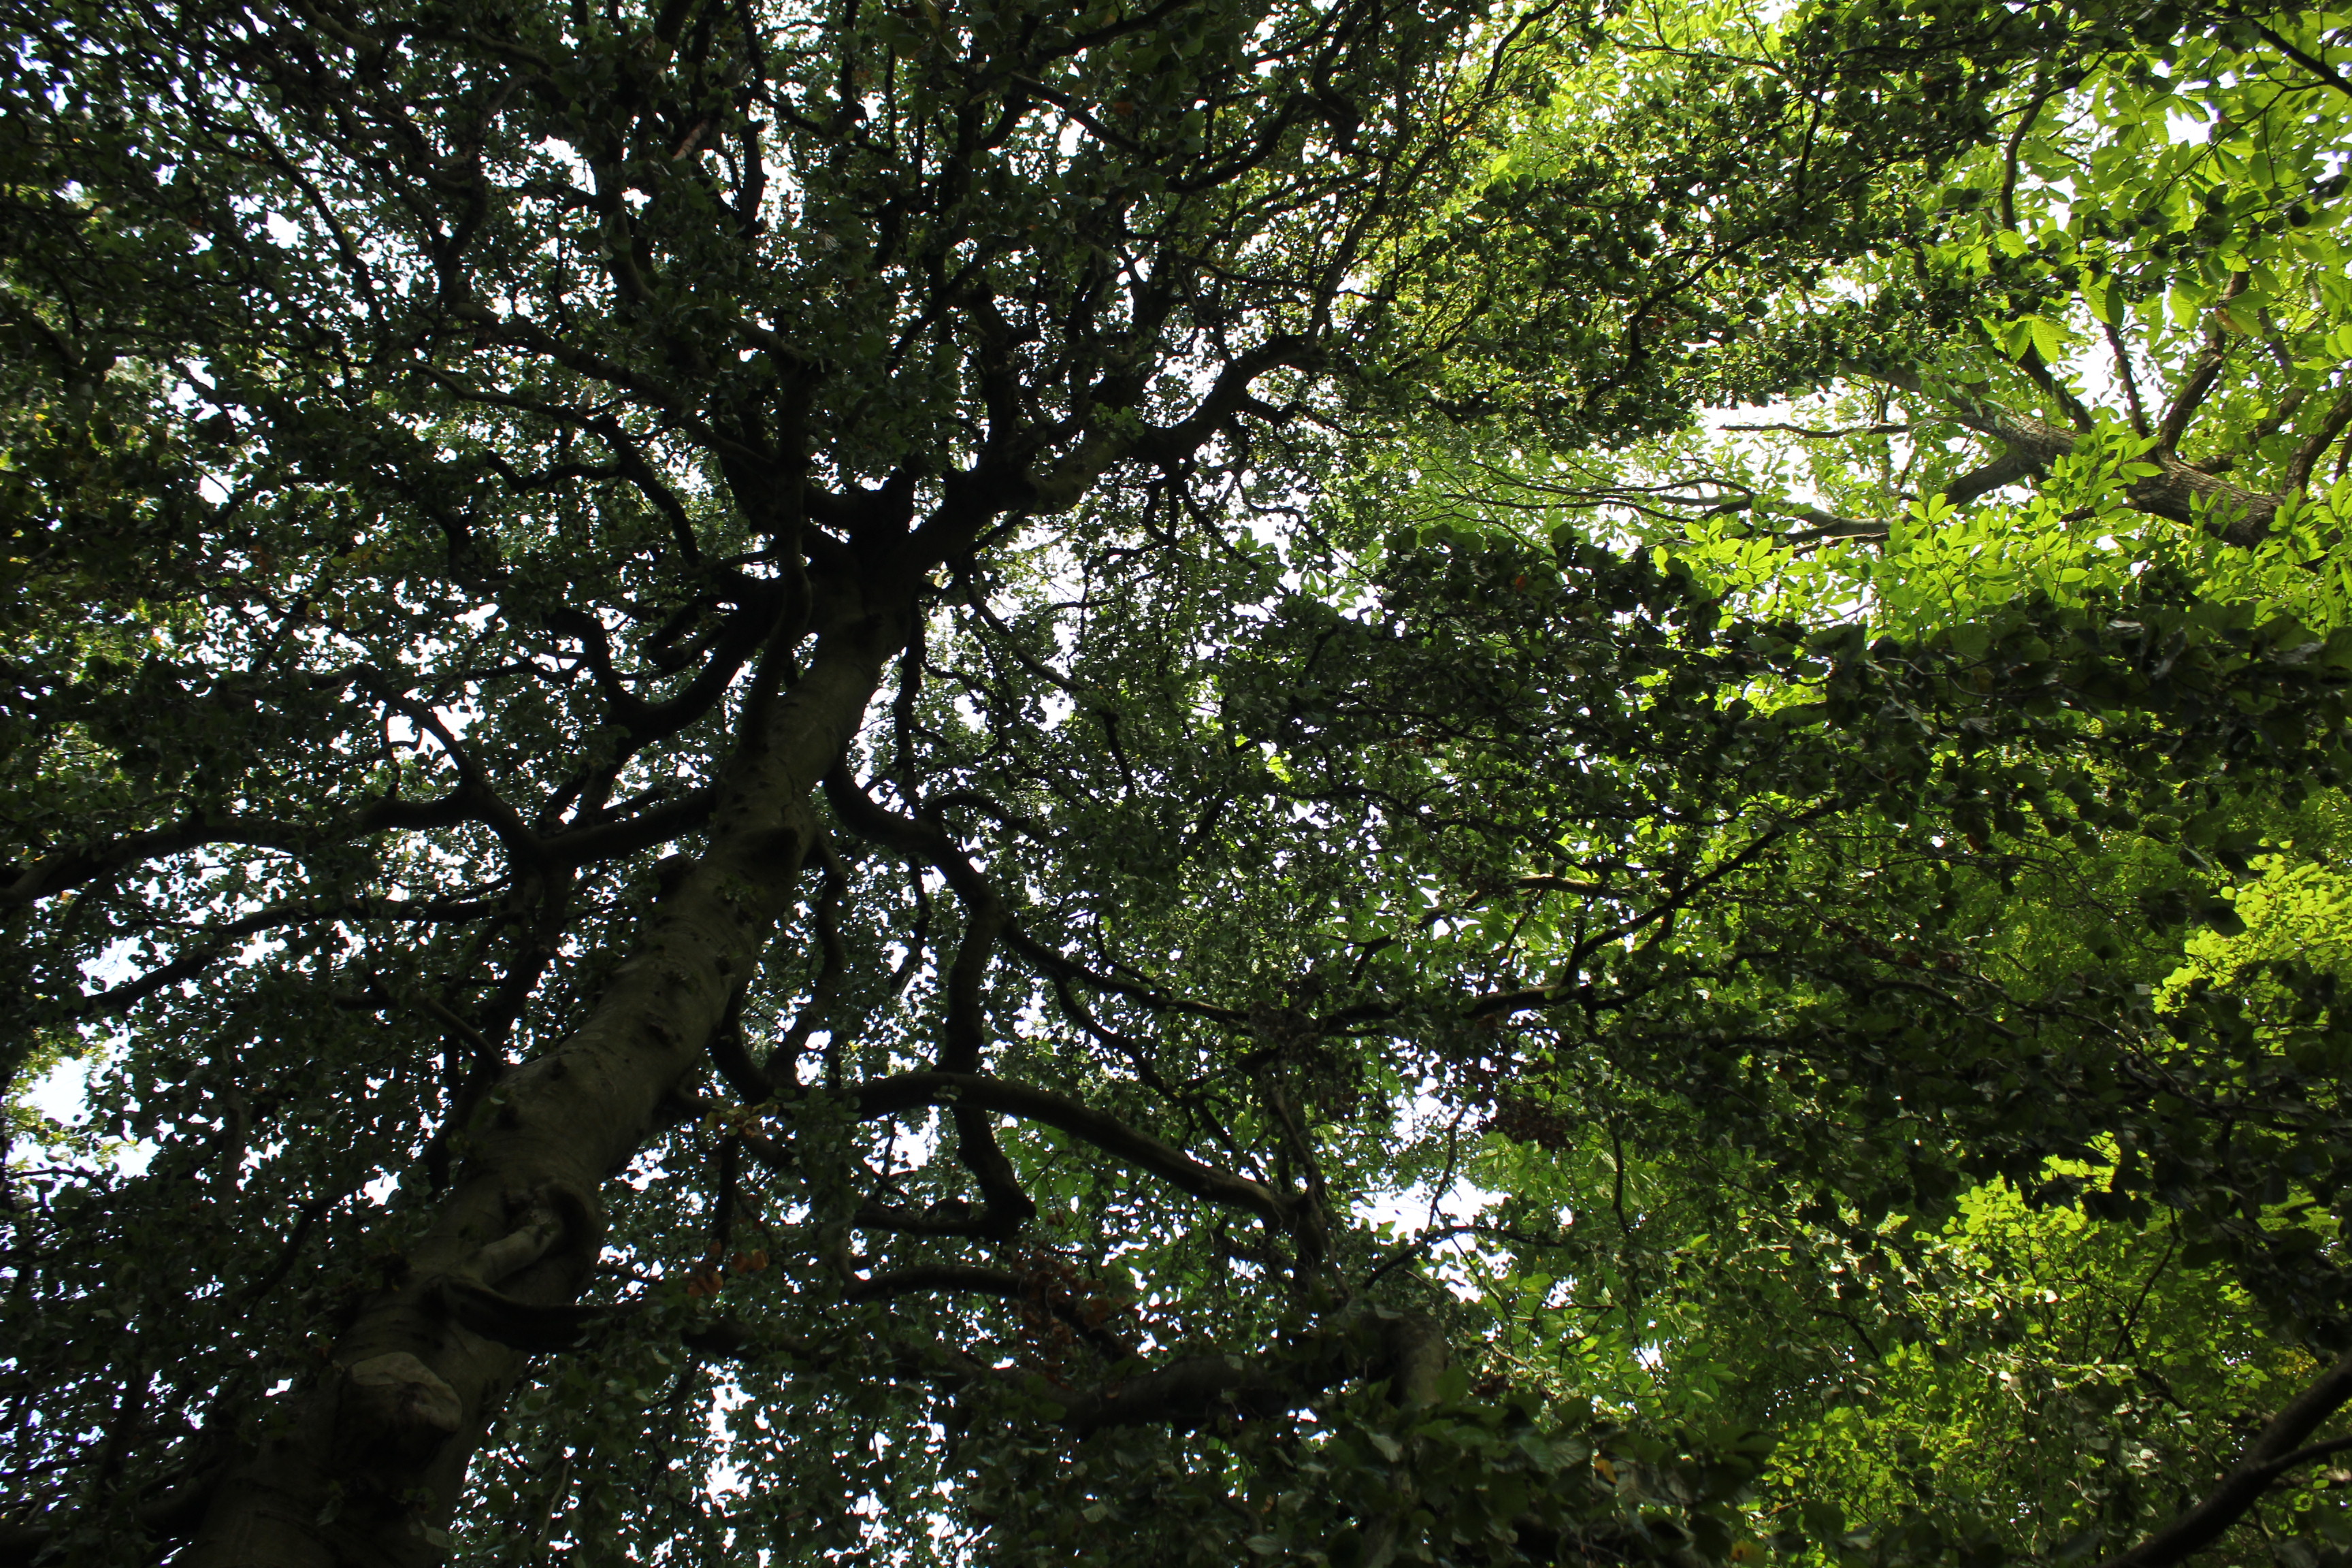
crown, tree, vegetation, nature, ecosystem, branch, forest, leaf, woodland, woody plant, old growth forest, nature reserve, rainforest, deciduous, plant, temperate broadleaf and mixed forest, jungle, flora, grove, valdivian temperate rain forest, sunlight, biome, sky, tropical and subtropical coniferous forests, trunk, oak, spruce fir forest, temperate coniferous forest, riparian forest, grass